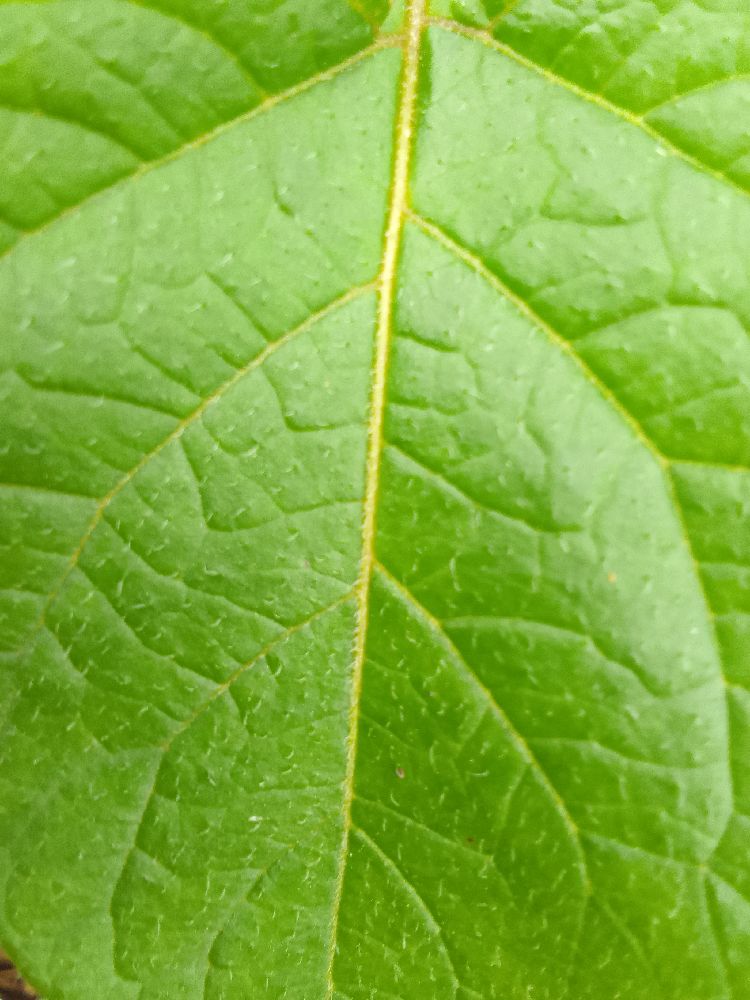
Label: Healthy